Wizard's Hall

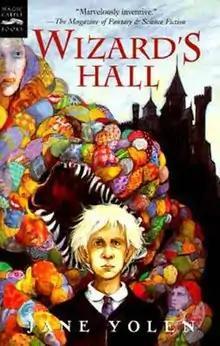

Wizard's Hall is a 1991 fantasy novel by Jane Yolen. The "Harry Potter" series, which began publishing six years later, has many similarities. However, Yolen believes the similarities are coincidental.